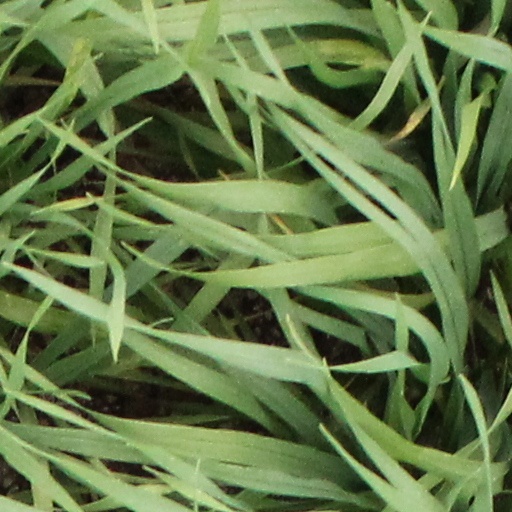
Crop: wheat